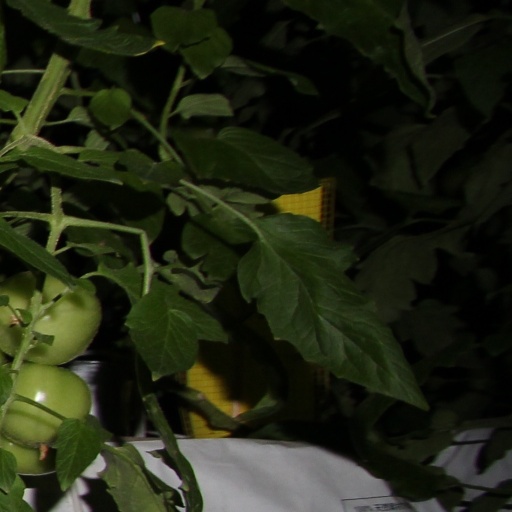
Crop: tomato